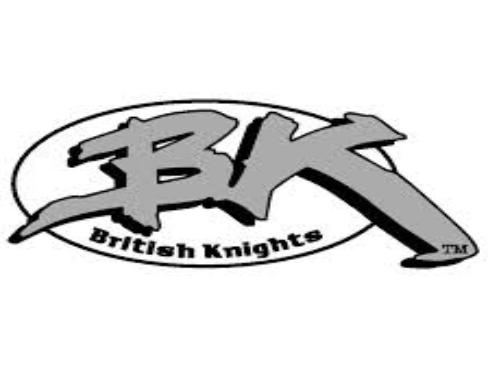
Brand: British Knights
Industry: Clothes